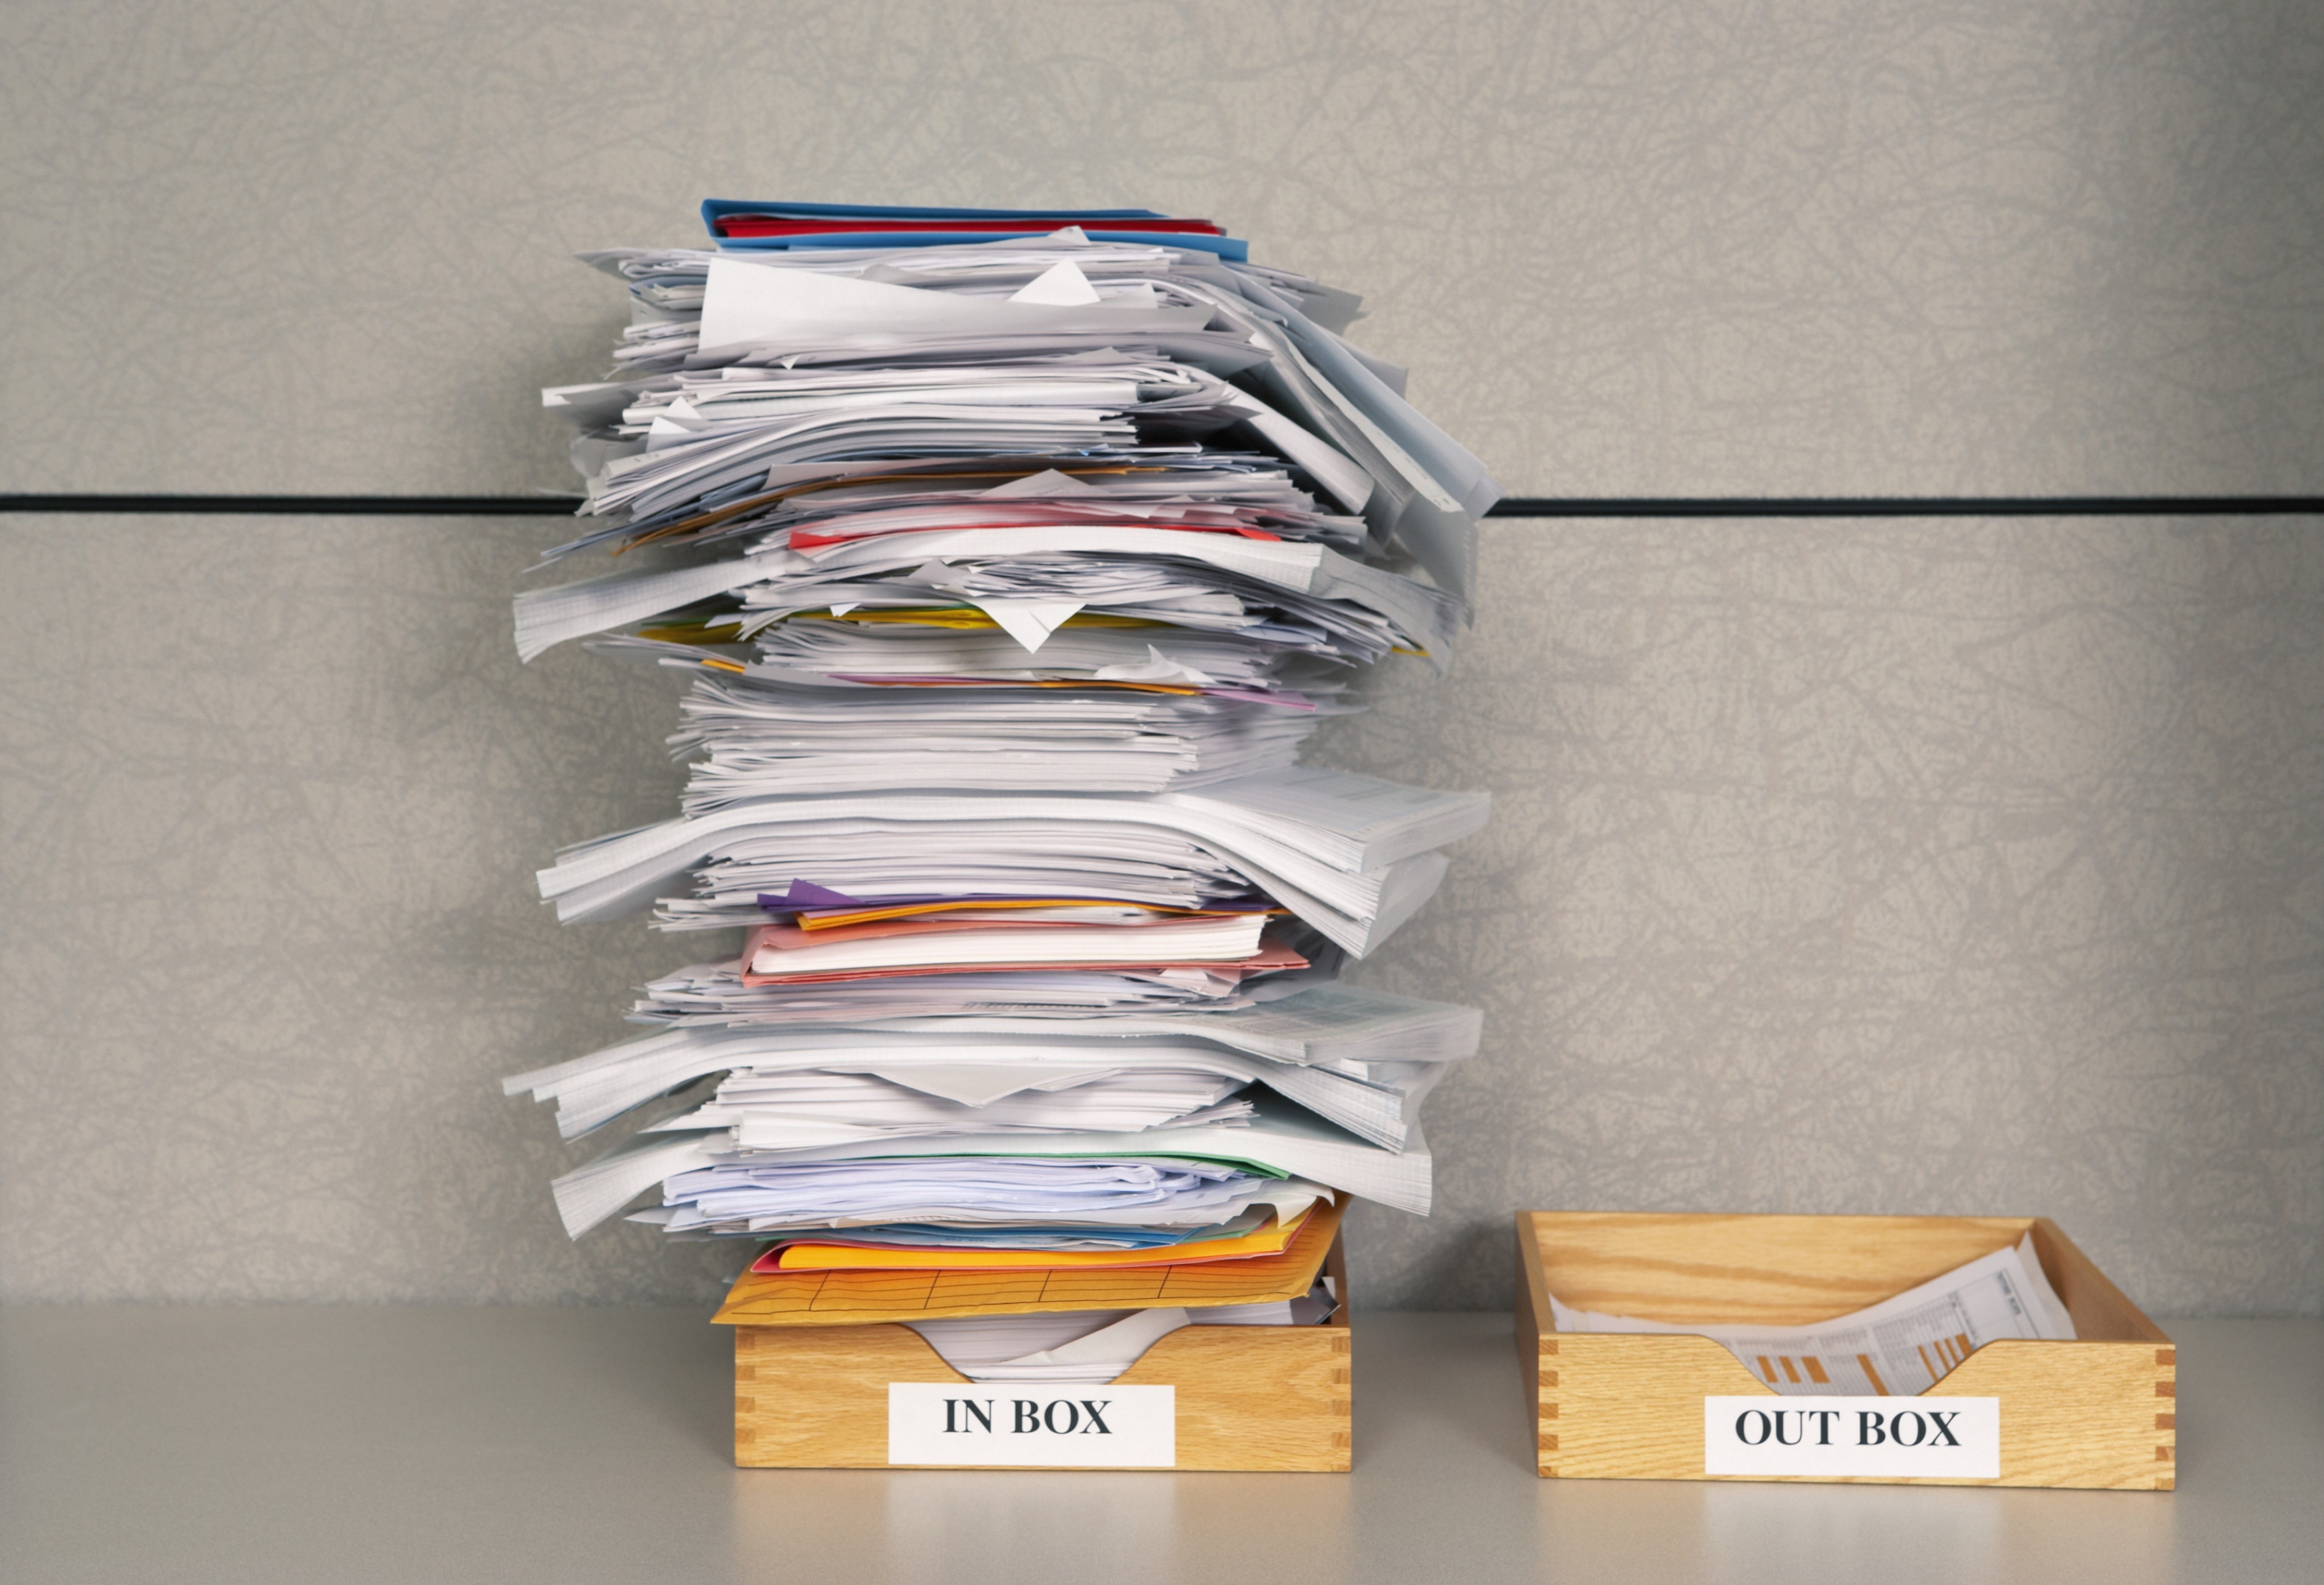
time, life, product, email, management, inbox, outbox